Isekai Quartet

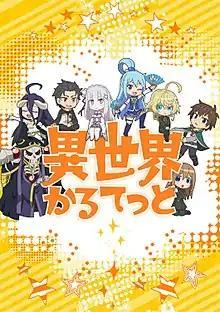
Promotional art, featuring (clockwise from left) Ainz Ooal Gown, Albedo, Subaru Natsuki, , Aqua, Tanya von Degurechaff, Kazuma Satou, and Viktoriya Ivanovna Serebryakov

is a Japanese anime series that is a chibi-style crossover between the light novel series "KonoSuba", "Overlord", "" and "The Saga of Tanya the Evil", all published by Kadokawa Corporation. The series aired its first season from April to June 2019. A second season aired from January to March 2020, including additional characters from "The Rising of the Shield Hero" and "". An anime film set after the second season, titled "", was released in June 2022. A third season has been announced included "The Eminence in Shadow".